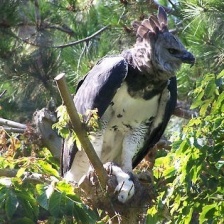
Species: HARPY EAGLE
Scientific name: HARPIA HARPYJA